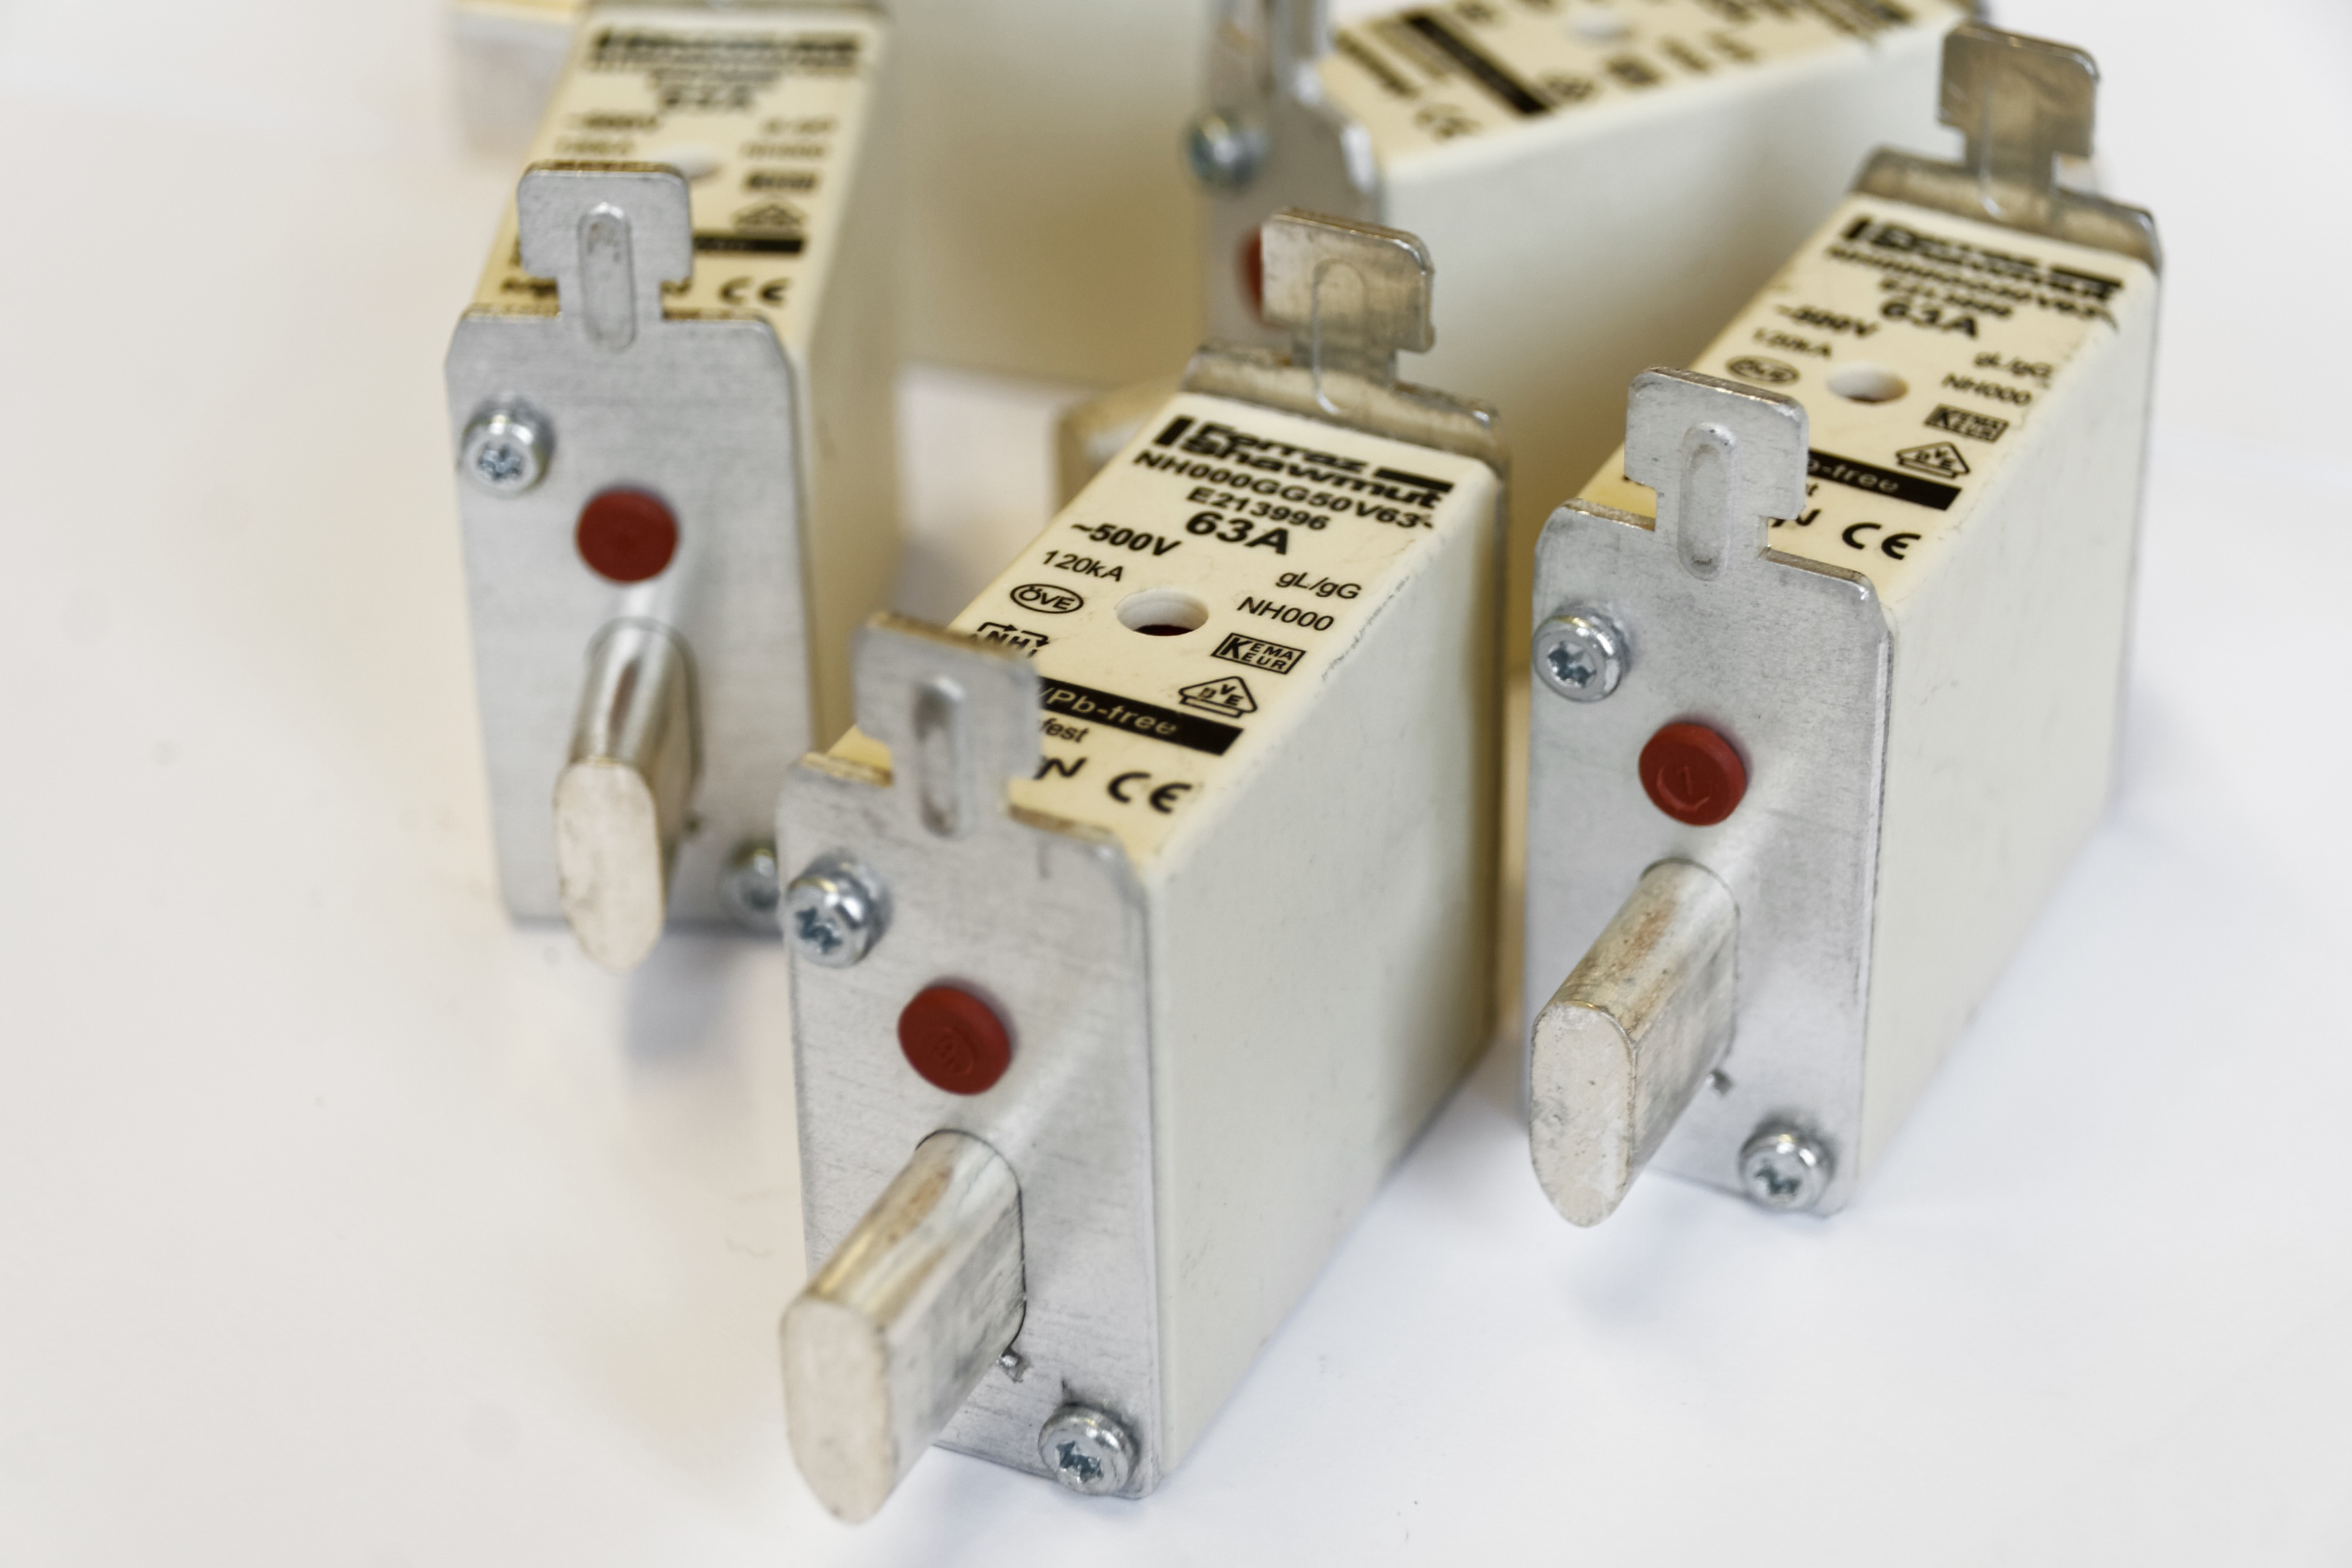
technology, profession, craft, electricity, lighting, energy, product, current, electronics, performance, protection, elektrik, electrician, backup, voltage, power supply, electronic device, circuit component, nh fuse, nhsicherung, armor assurance